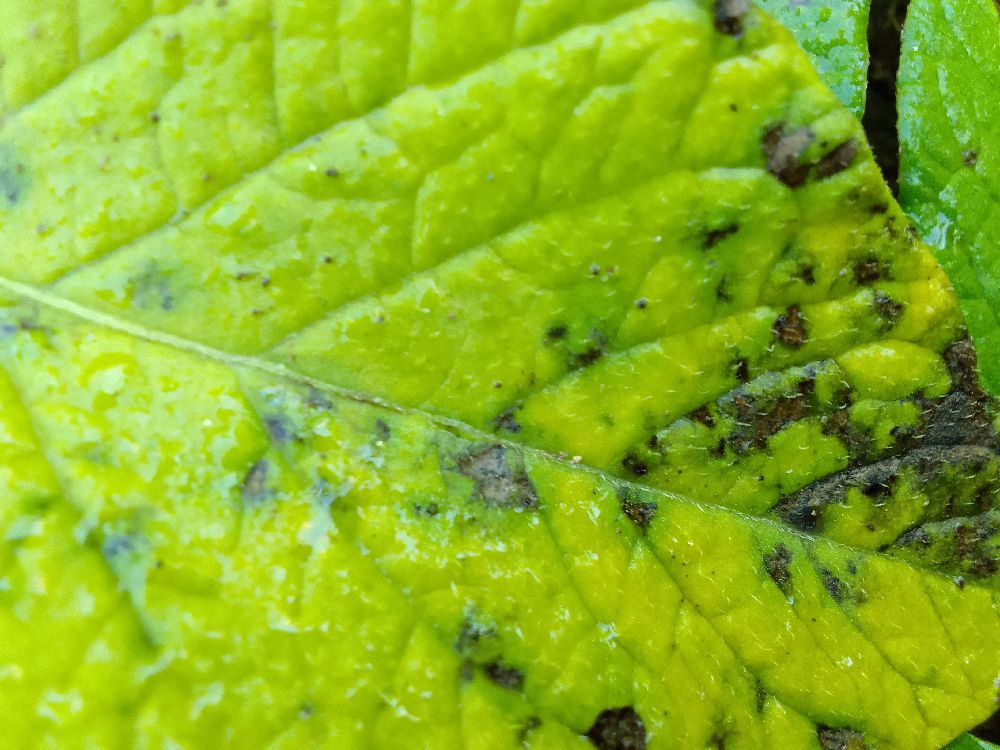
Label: Early blight